History of Southeast Asia

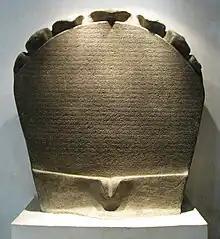
Telaga Batu inscription a Srivijayan inscription used in ceremonial allegiance ritual (7th century)

The earliest attested trading contacts in Southeast Asia were with the Chinese Shang dynasty, when cowry shells served as currency. During the Zhou dynasty (1050771 BCE), various natural products, such as ivory, rhinoceros horn, tortoise shells, pearls and birds' feathers found their way to Luoyang, the Zhou capital. Although current knowledge about port localities and shipping lanes is very limited, it is assumed that most of this exchange took place on land routes, and only a small percentage was shipped "on coastal vessels crewed by Malay and Yue traders".